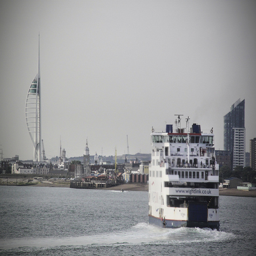
A ferry makes its way to port in a city..
A ferry is crossing a body of water.
Ferry moving through river with skyline in background
A boat is loaded with passengers during the day.
The huge ferry boat on the water has four decks.